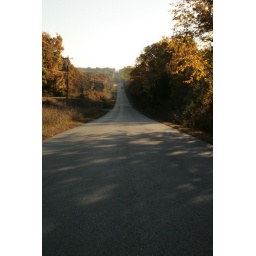
standing in the middle of the road by my house.